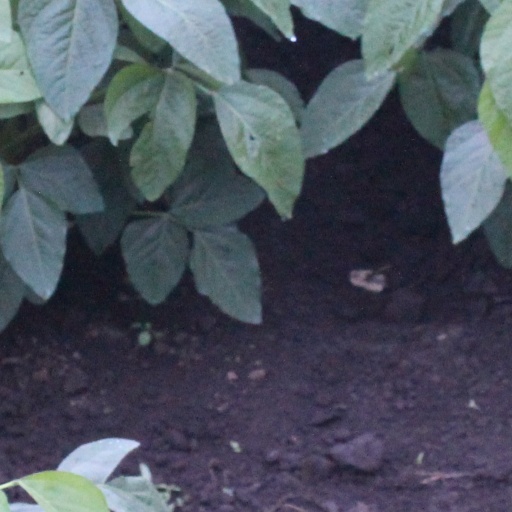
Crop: soybean